Rigarda

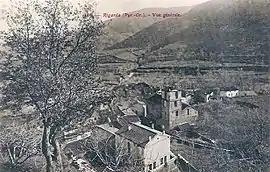

Rigarda is a commune in the Pyrénées-Orientales department in southern France.